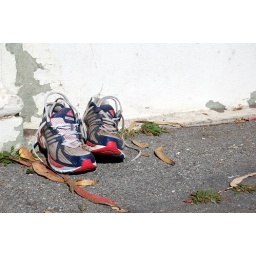
shoes in golden gate park